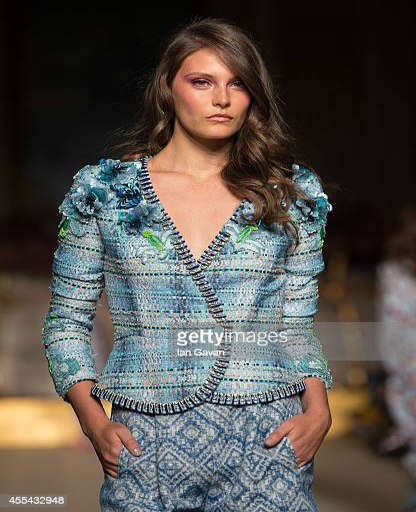
a model walks the runway at the show during spring summer